History of Southampton

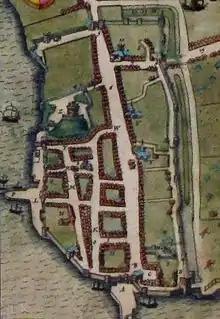

The town was sacked in 1338 by the French. Charles Grimaldi, purchaser of Monaco for the Grimaldi family, was involved in the raid and is said to have used the plunder to help found the principality of Monaco but no firm evidence exists to substantiate the claim. After this attack the city's walls, parts of which date from 1175, were extensively improved and reinforced. Lacking proper finance for the construction of a full defensive wall, the solution involved joining the existing exterior walls of existing merchant houses together to form part of the defensive structure. The city walls include "God's House Tower", built in 1417, the first purpose-built artillery fortification in England. The walls were finally completed in the 15th century. A large part of the town's walls remain today. Over the years God's House Tower has been used as home to the city's gunner, the town gaol and as storage for the Southampton Harbour Board. Until September 2011 it housed the Museum of Archaeology.